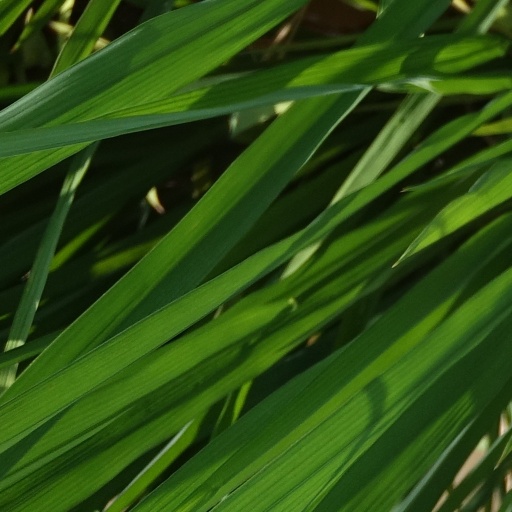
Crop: rice